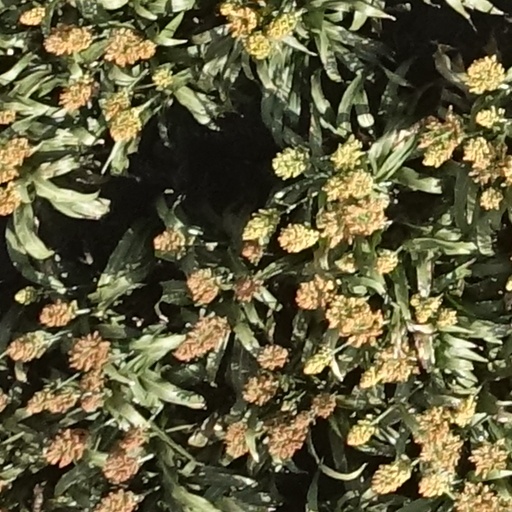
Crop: sorghum